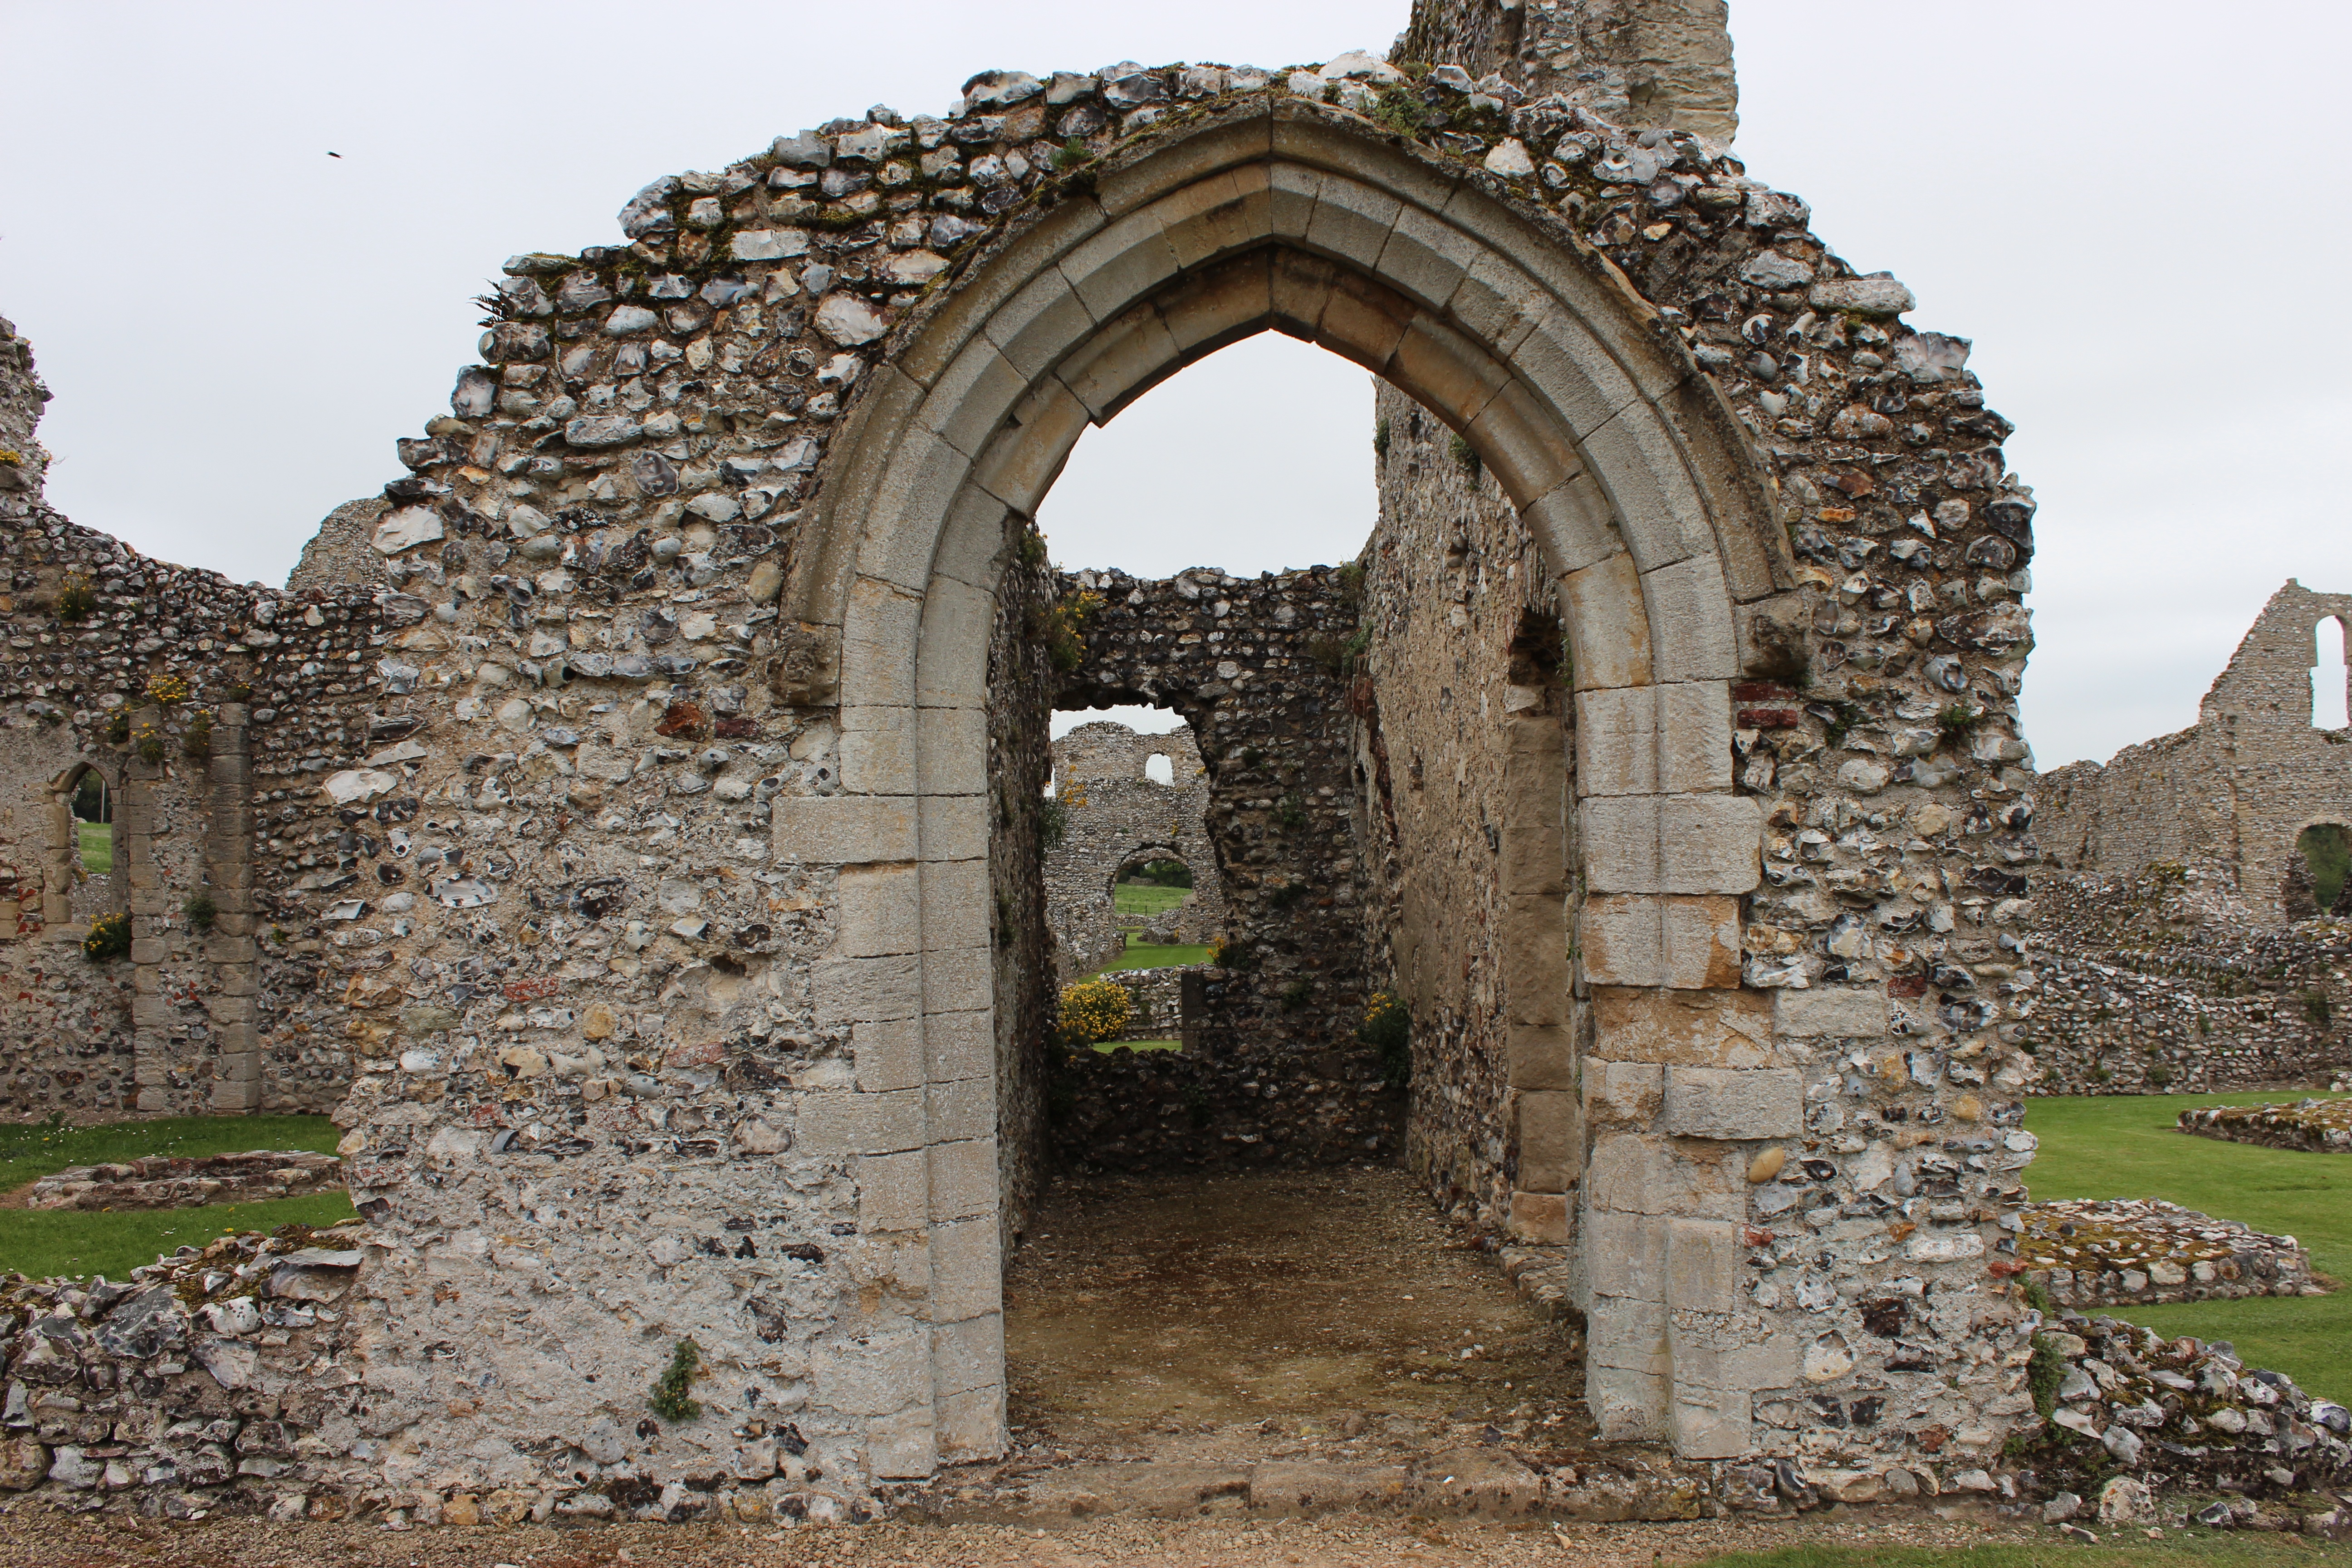
rock, architecture, building, arch, castle, chapel, fortification, tourism, doorway, place of worship, england, ruins, archway, monastery, history, abbey, middle ages, norfolk, portal, aqueduct, archaeological site, historic site, ancient history, castle acre priory, ancient roman architecture